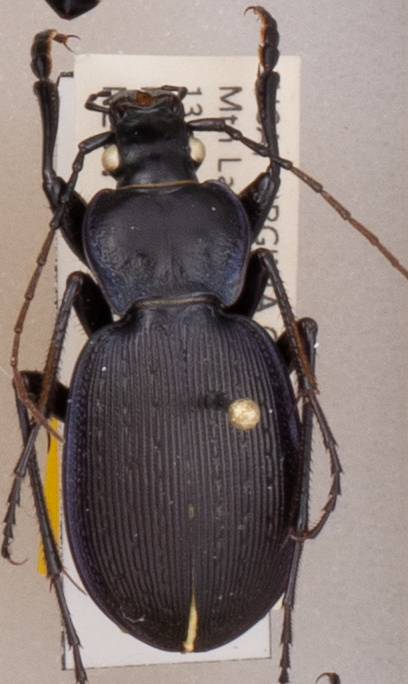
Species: Carabus goryi
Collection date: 2018-09-11
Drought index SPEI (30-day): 0.396
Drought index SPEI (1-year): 0.828
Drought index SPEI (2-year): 0.988